Bapaume town hall explosion

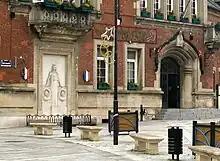
The modern façade with memorial to the two deputies

Around the time of the explosion a German radio operator was captured. He asked his captors if they had spotted an explosion from the direction of Bapaume and indicated it was one of several delayed action bombs left in the area. On 26 March another explosion occurred at a dugout on the outskirts of the town, killing two signallers from the Australian 7th Brigade.